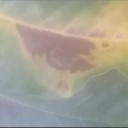
Label: Leaf_rust